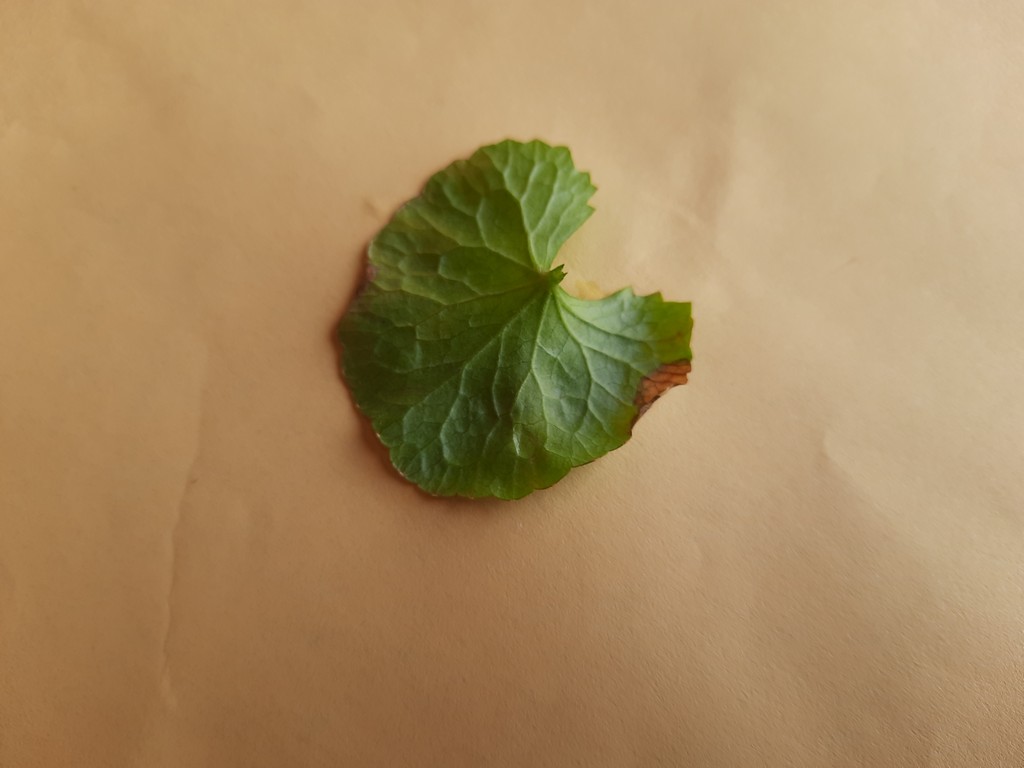
Label: Unhealthy